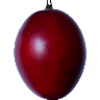
Label: Tamarillo 1